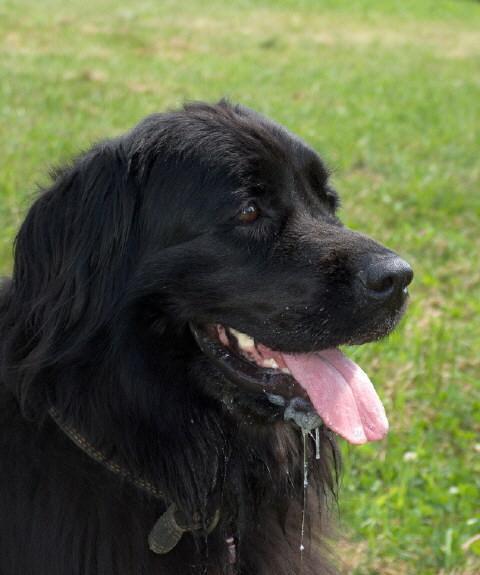
Newfoundland